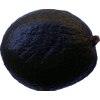
Label: black_avocado